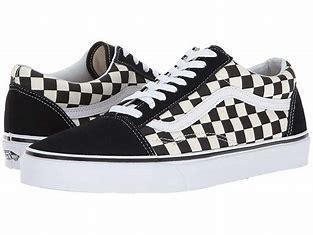
Brand: Vans
Model: Ward